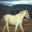
Label: horse